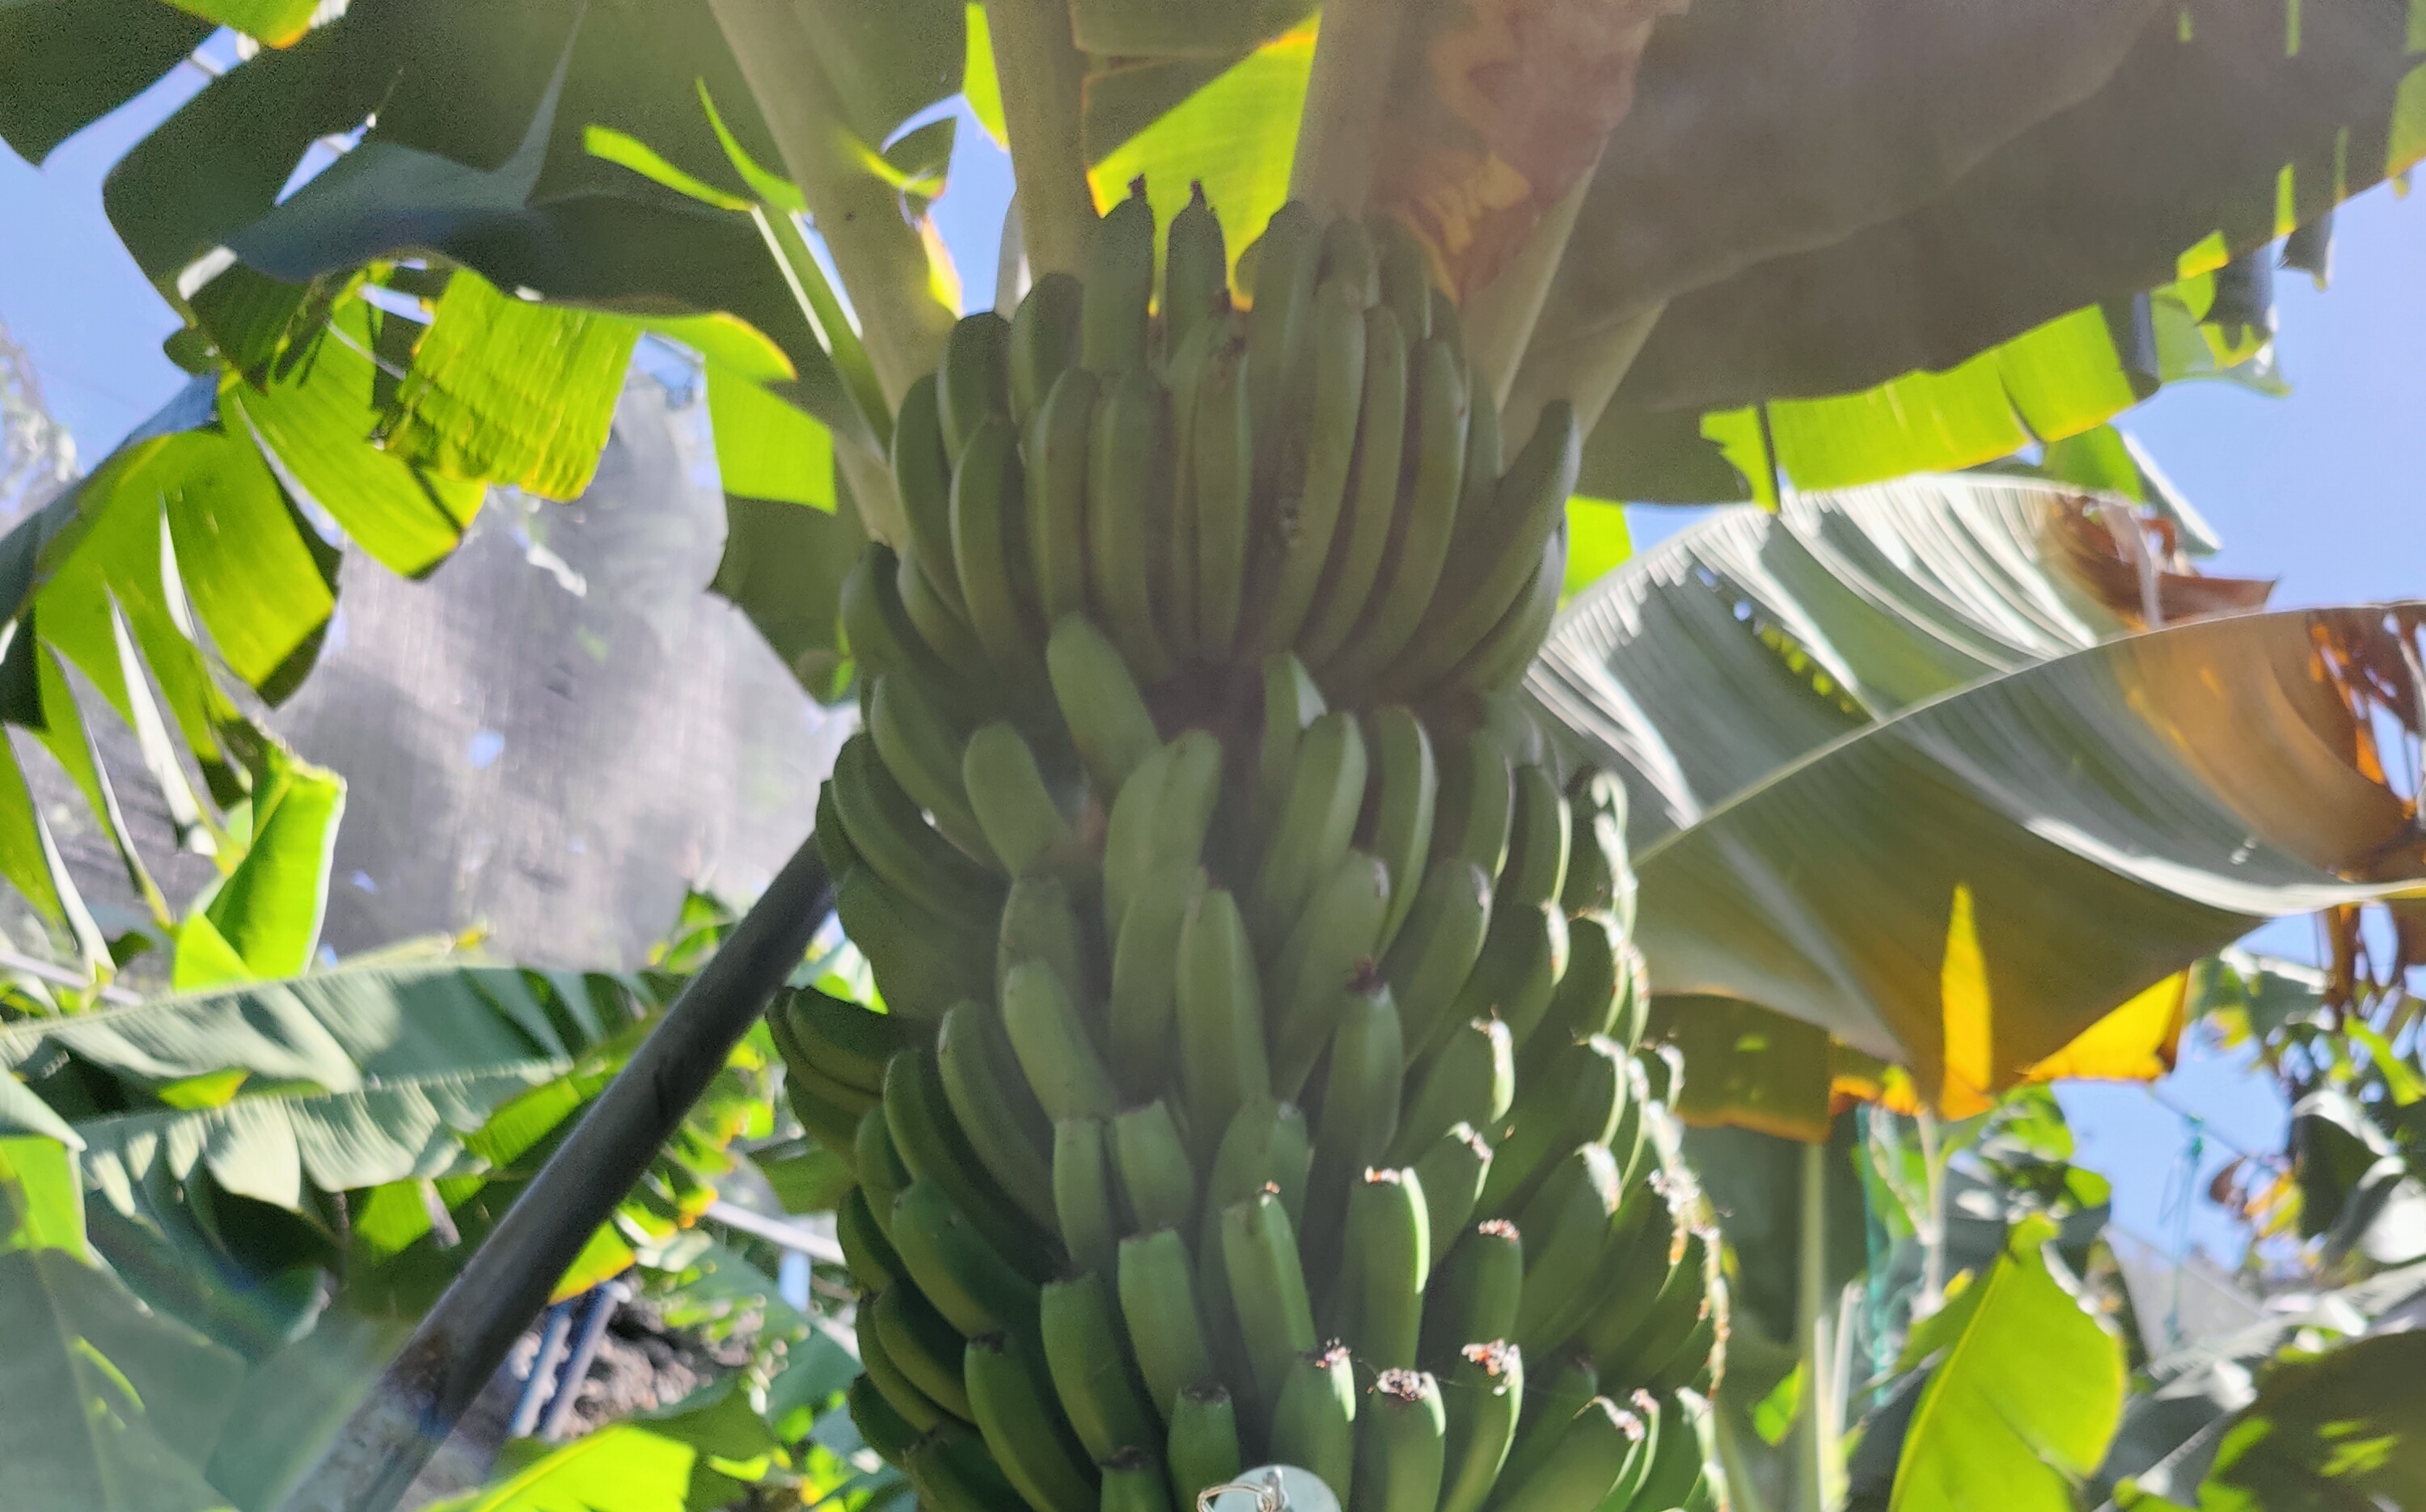
Label: Keep